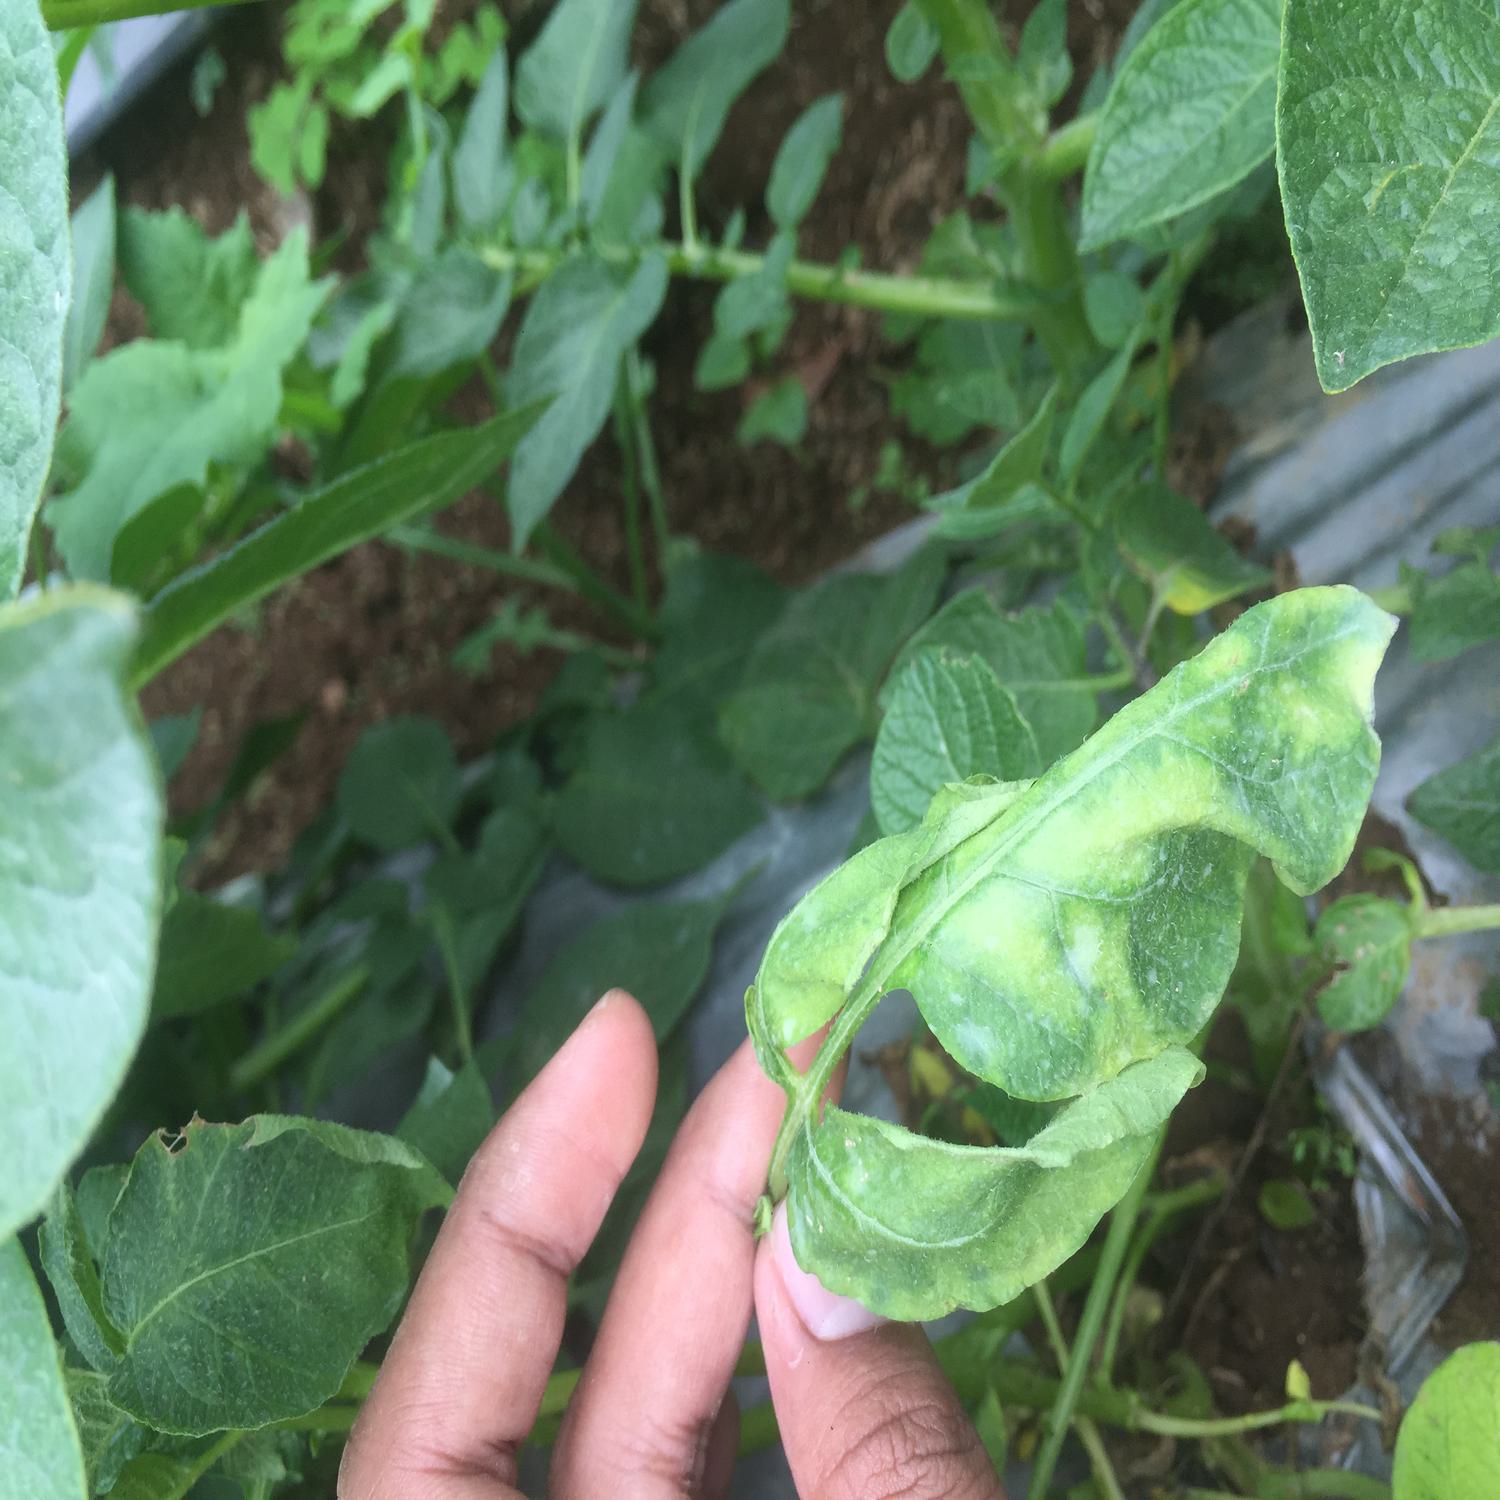
Label: Virus